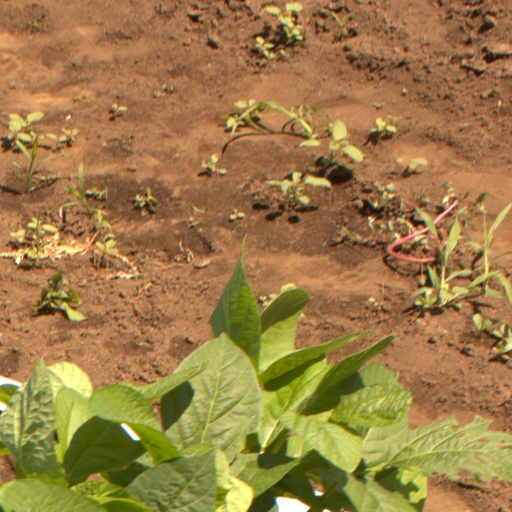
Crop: soybean